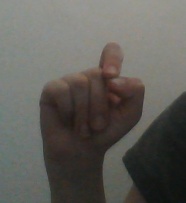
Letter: fa